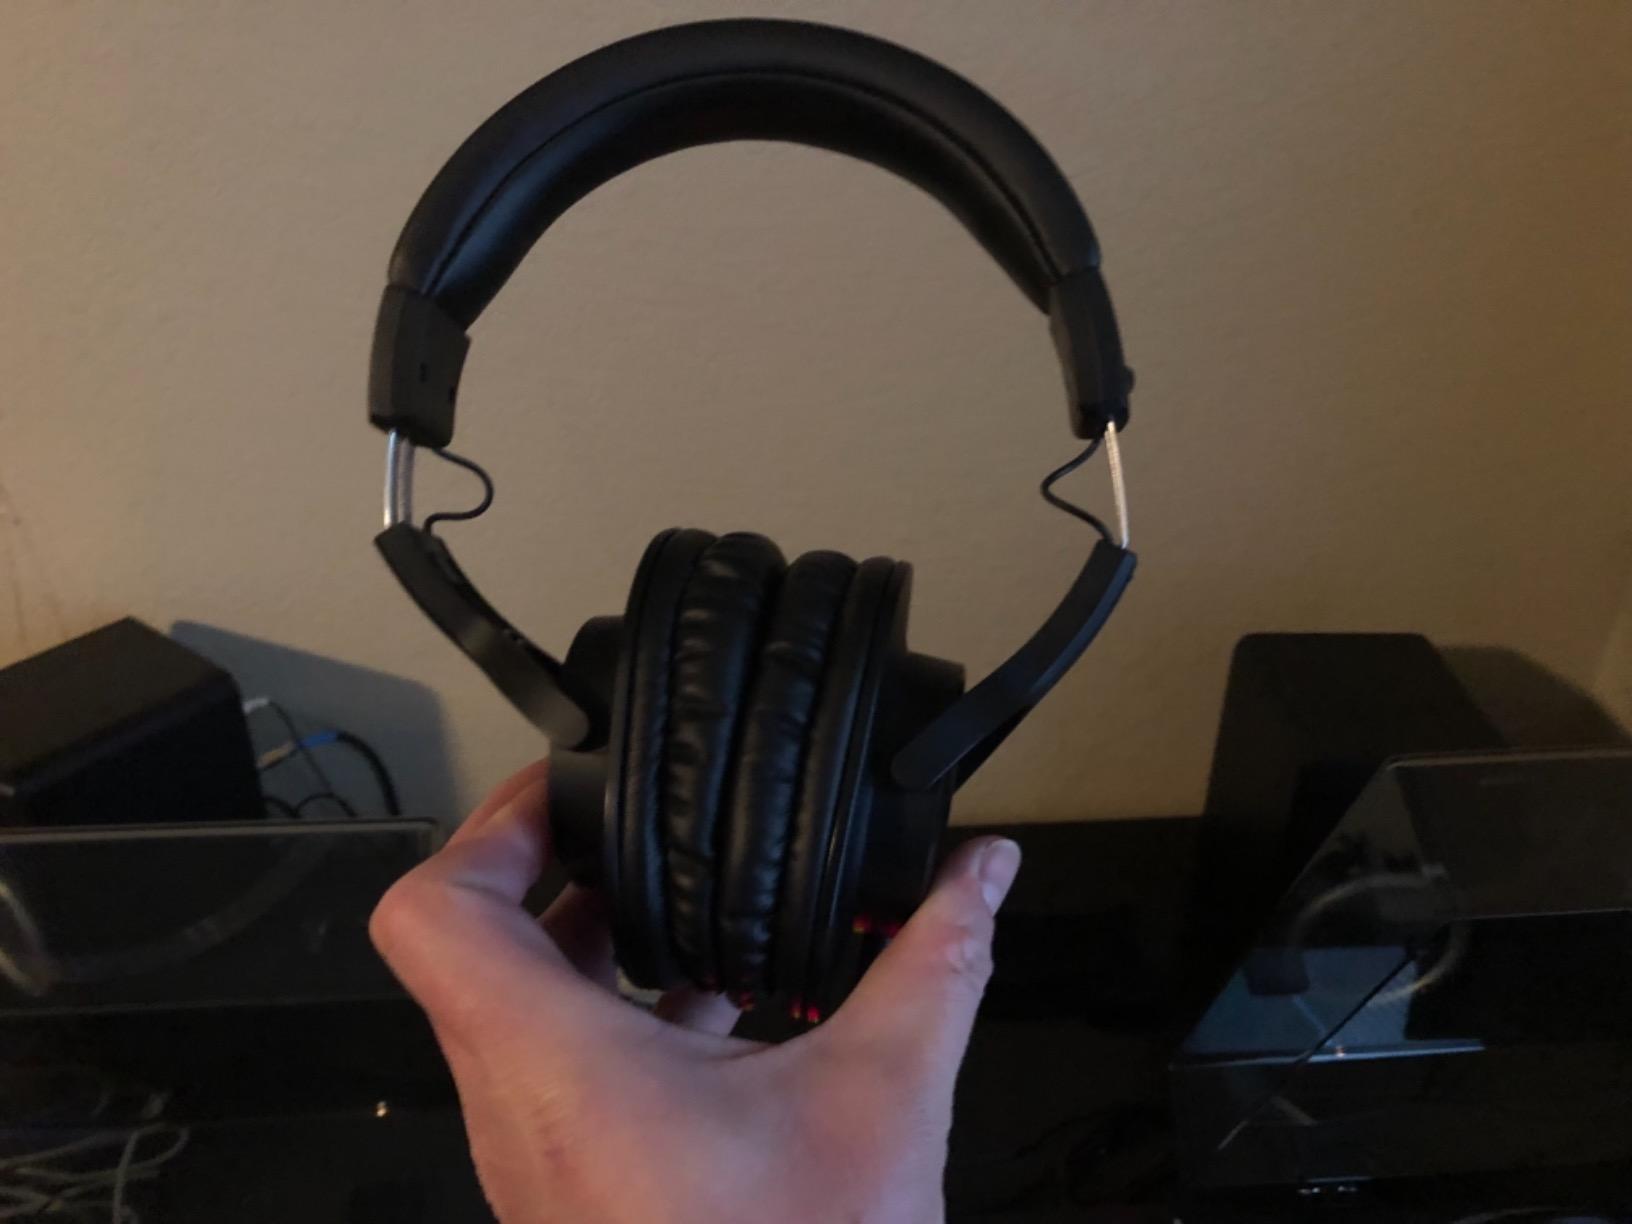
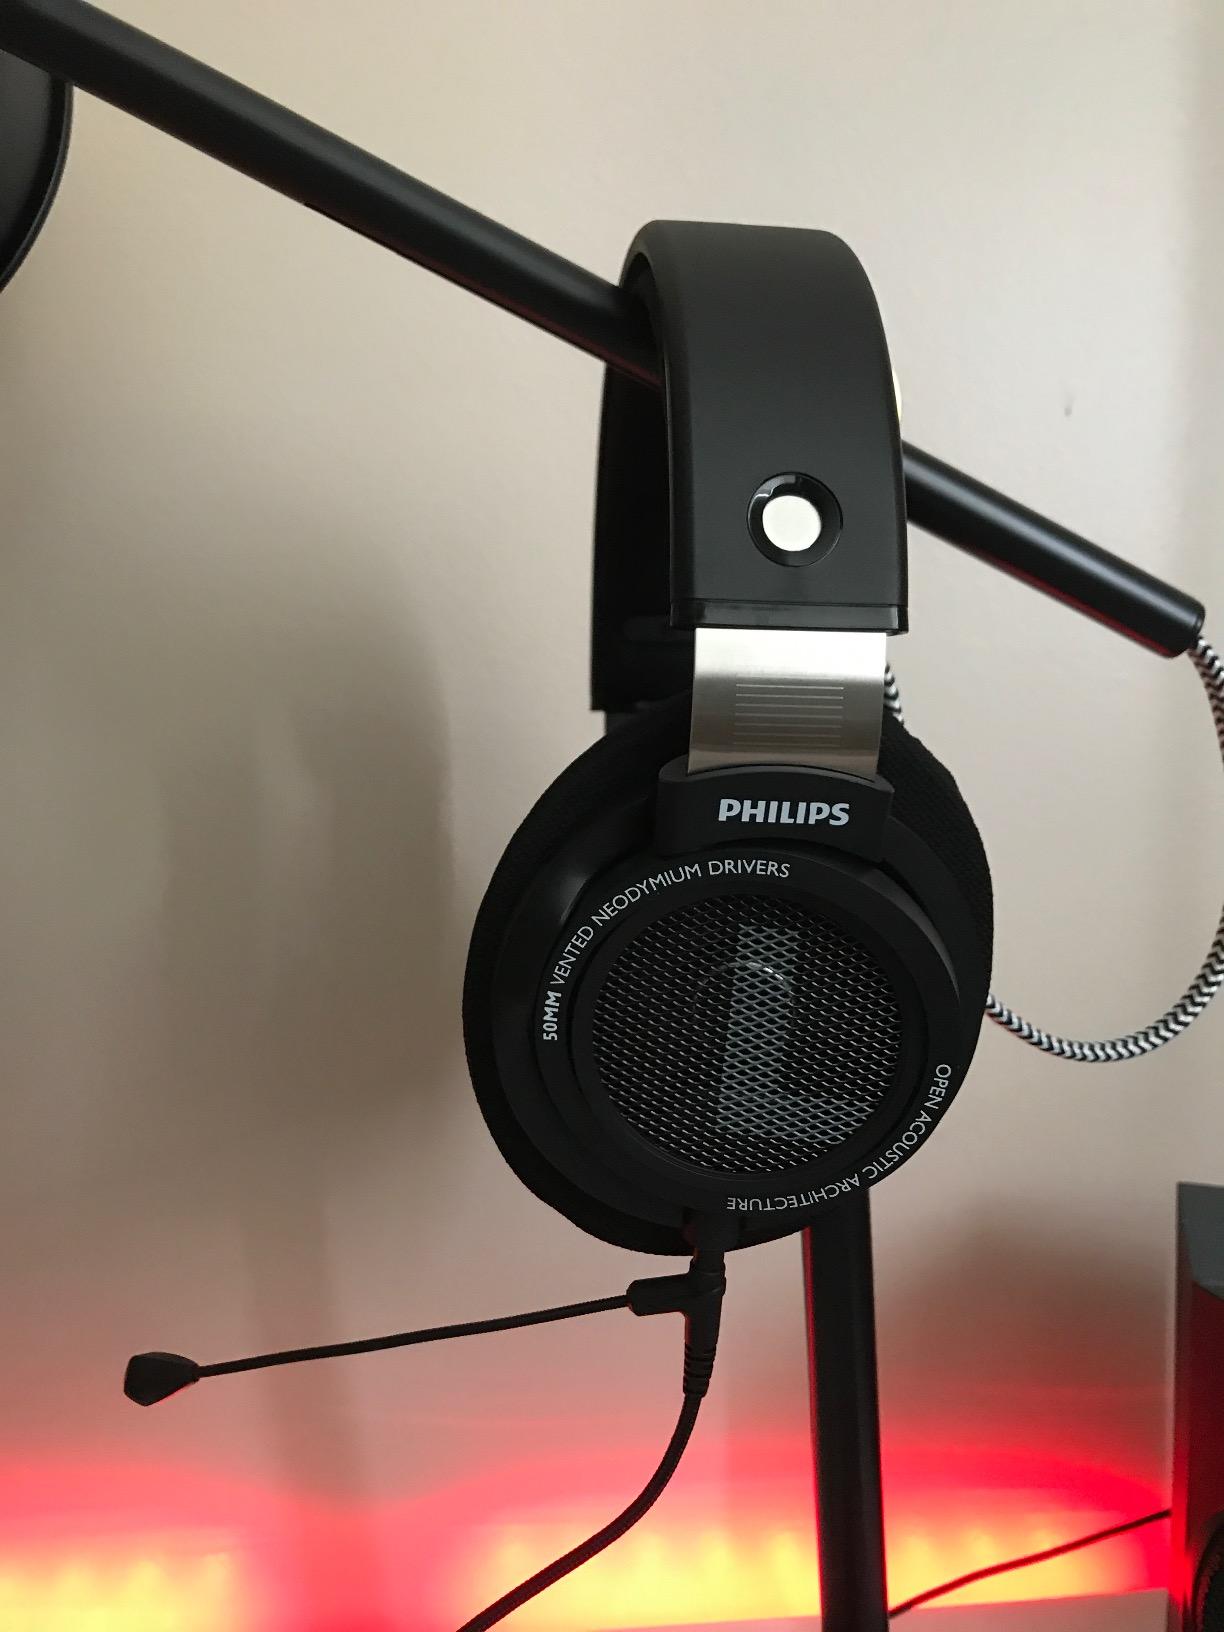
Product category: headphones
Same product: no